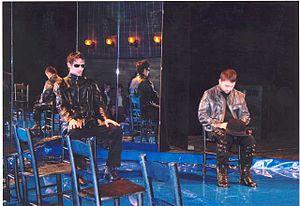
Le JoakimFest est un festival de théâtre qui se déroule à Kragujevac, en Serbie. Créé en 2004, il a comme vocation de présenter les meilleurs spectacles de théâtre de Serbie, sur des textes de dramaturges serbes. Le Knjaževsko-srpski teatar accueille régulièrement cette manifestation organisée par la direction du JoakimFest, avec le soutien de la Ville de Kragujevac.